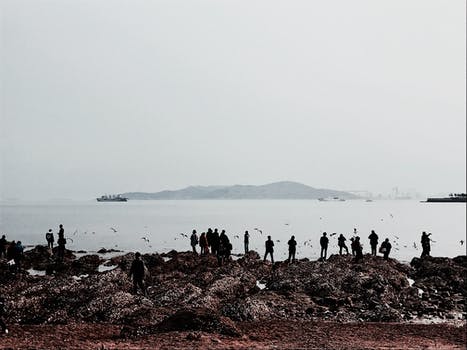
Label: No Watermark